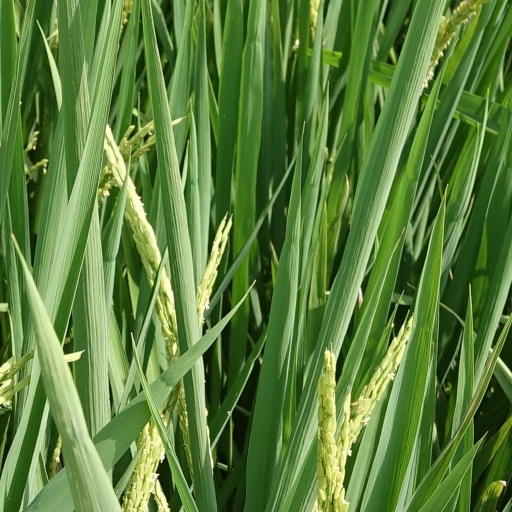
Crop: rice